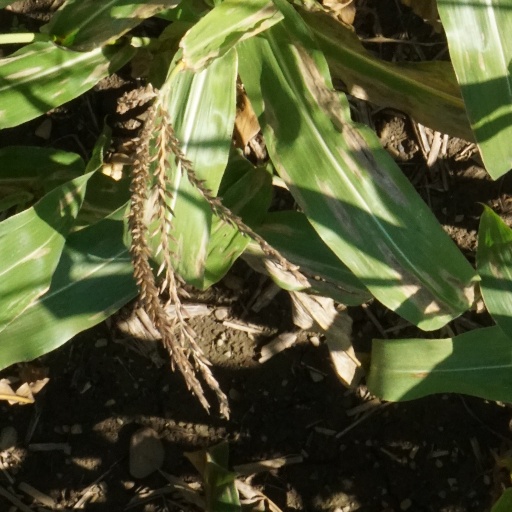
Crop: maize; corn